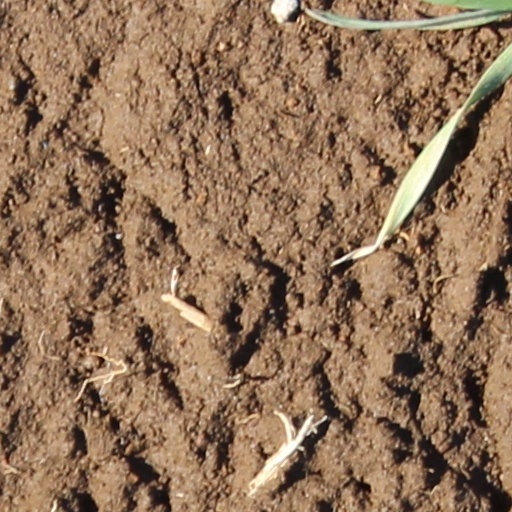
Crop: wheat